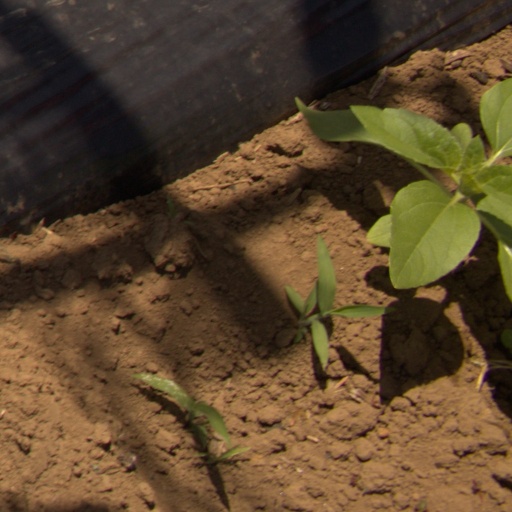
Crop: Jerusalem artichoke